L. W. Robert Jr.

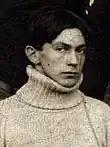
Robert at Georgia Tech (1904)

While at Georgia Institute of Technology, Robert was the captain of the cross country team in 1906 and the Georgia Tech football and baseball teams in 1908, and earned the maximum of 12 varsity letters. Robert attended Georgia Institute of Technology from the fall of 1903 and graduated with a degree in civil engineering in 1908 and in experimental engineering in 1909.